Answer in natural language. Considering the relative positions, where is sleek black flatscreen smart tv (highlighted by a red box) with respect to white rectangular dining table (highlighted by a blue box)? Choose between the following options: left or right
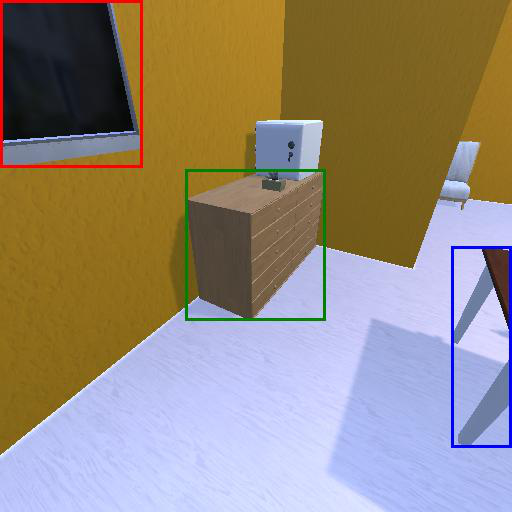
<answer>left</answer>